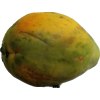
Label: papaya